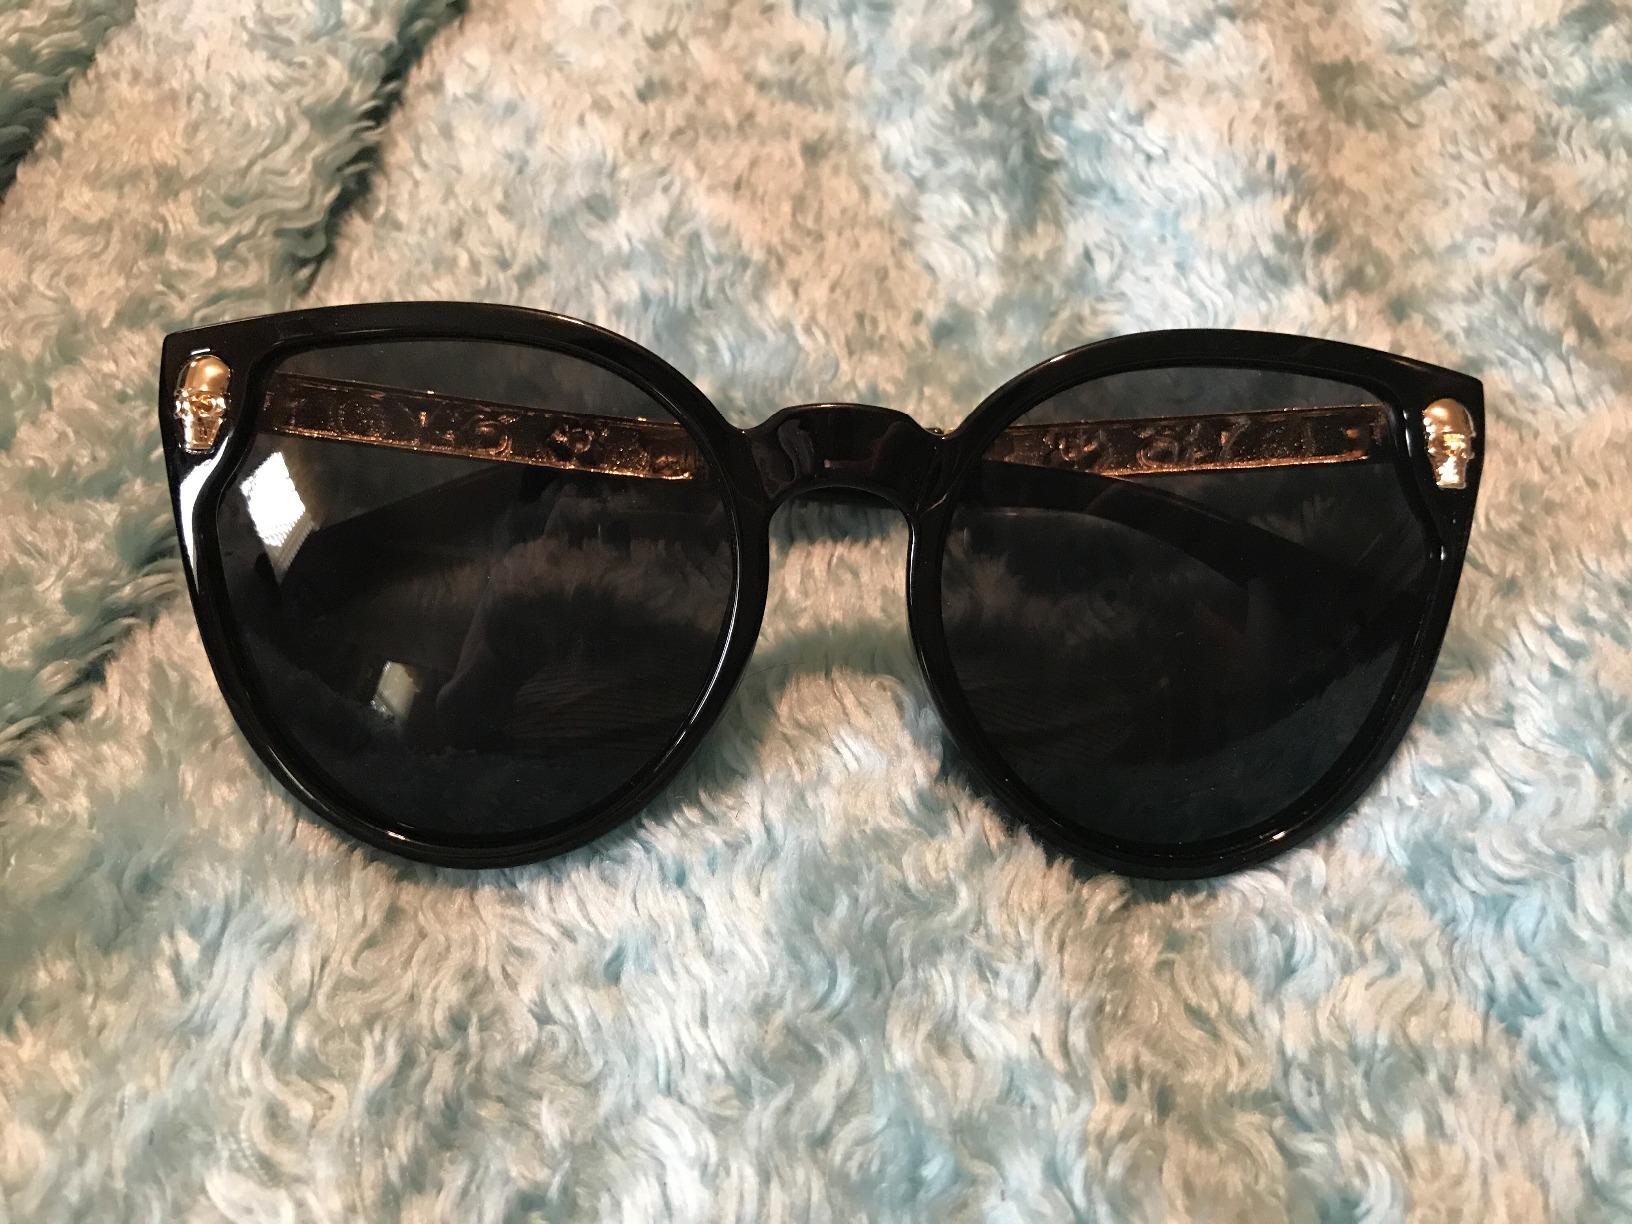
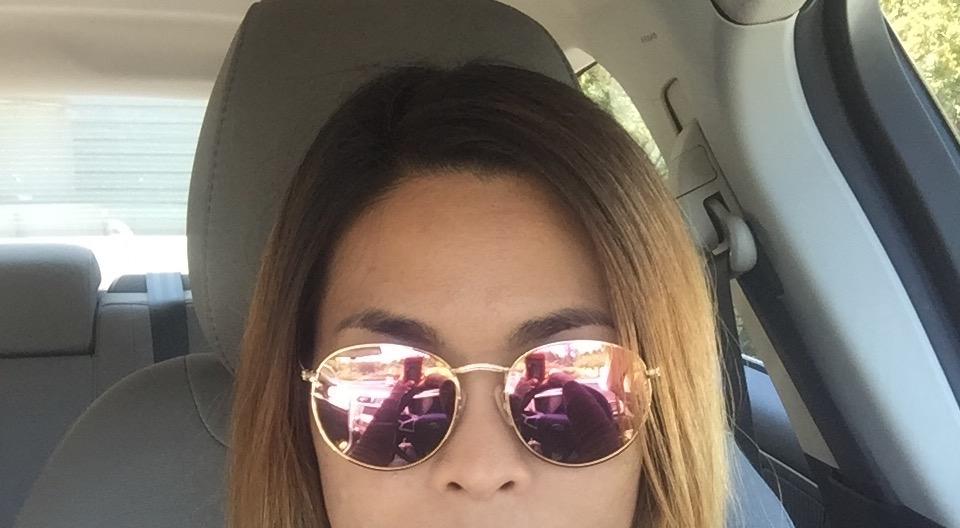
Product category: accessories_sunglasses
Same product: no